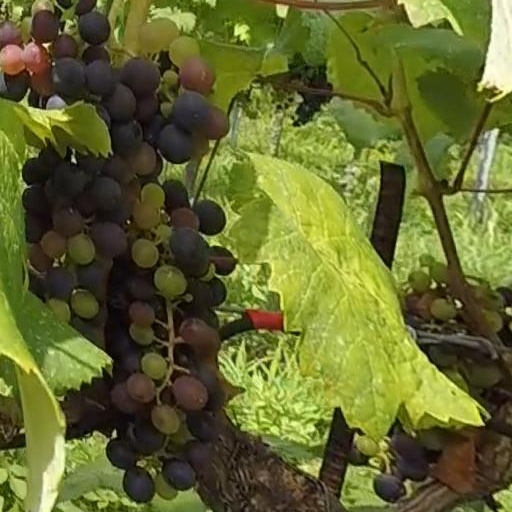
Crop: grape